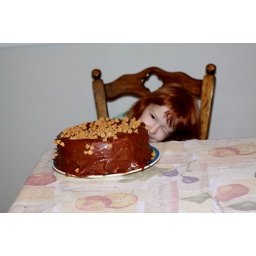
sneaking up on a peanut butter cup cake by isewcute